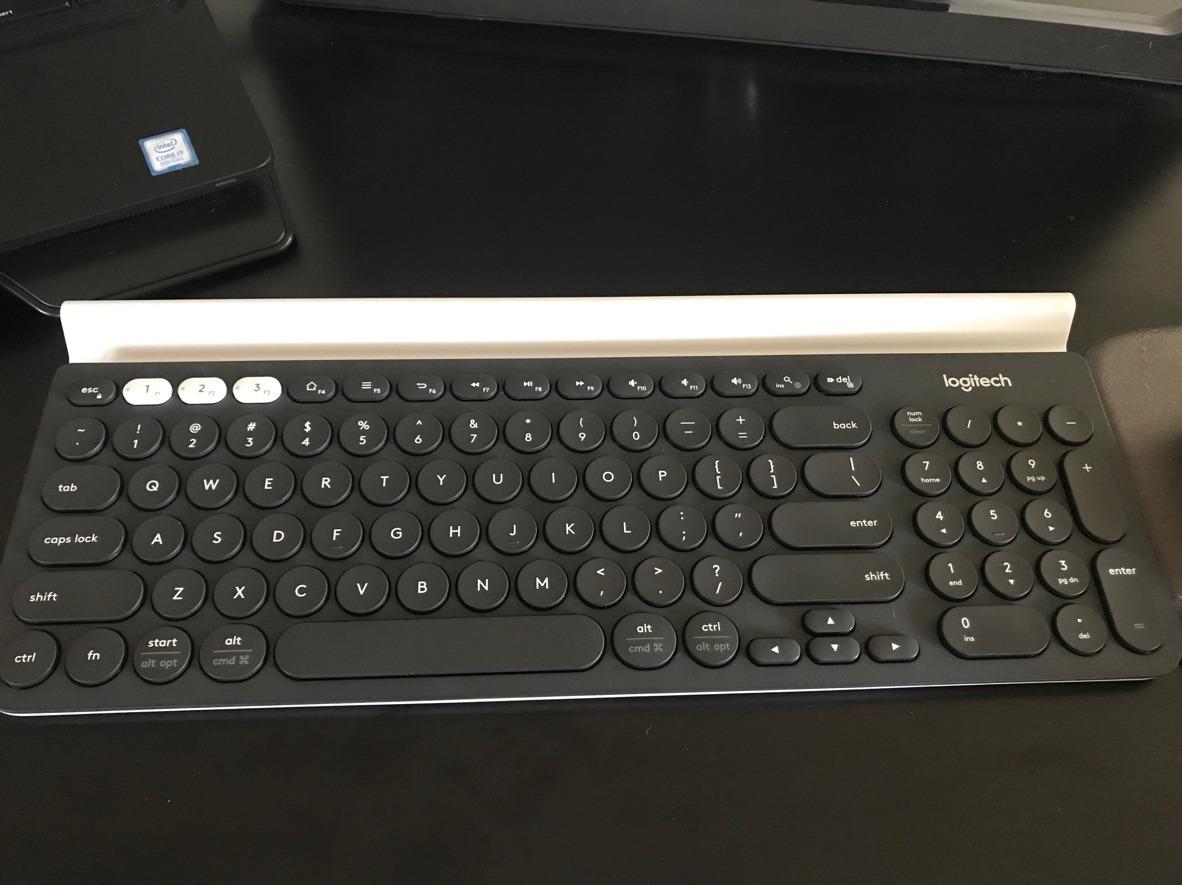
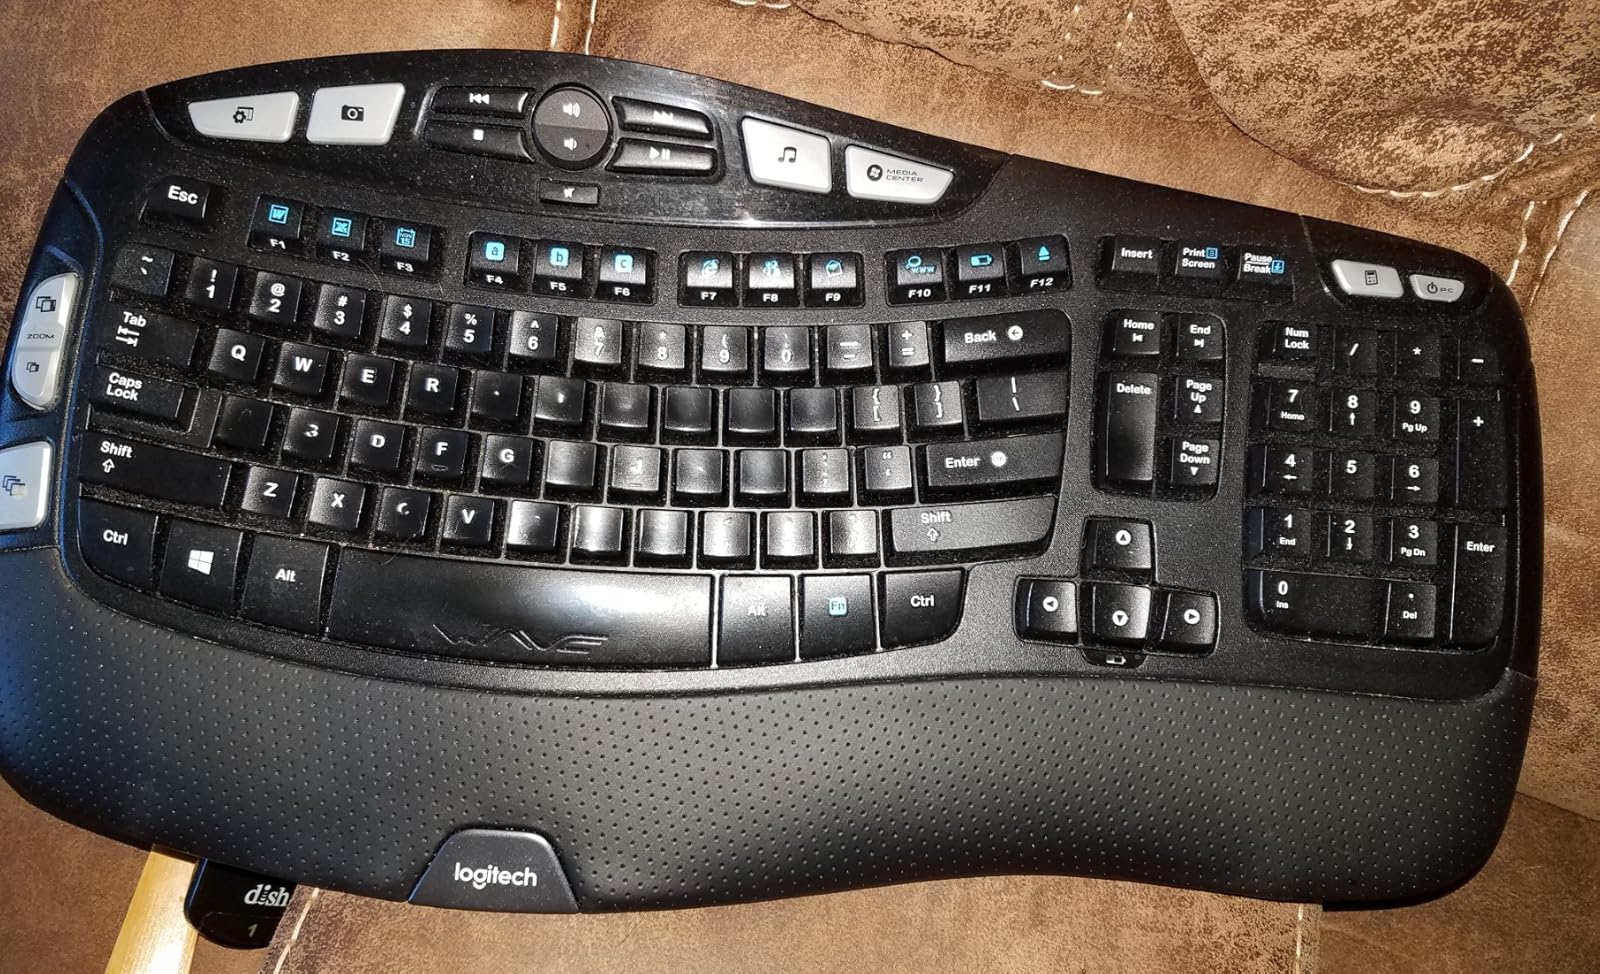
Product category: keyboard
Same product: no